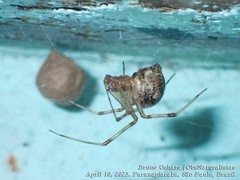
Species: Parasteatoda_tepidariorum